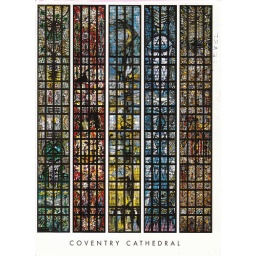
from England (Fdaar786)COVENTRY CATHEDRALFive stained glass windows in the left aisle of the Cathedral representing symbols of the New Testament.Thank you,Farheen!